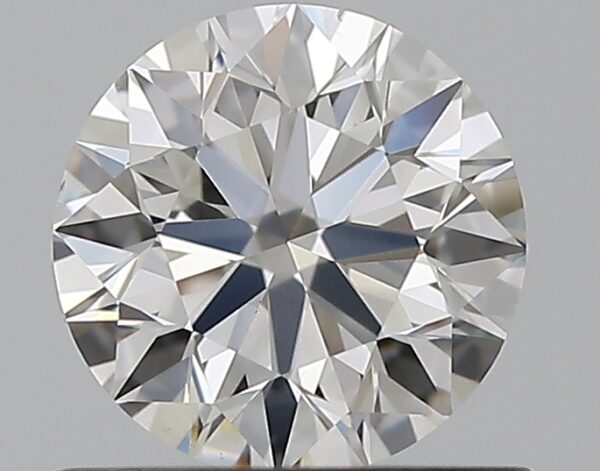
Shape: round
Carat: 0.61
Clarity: VS2
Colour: E
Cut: EX
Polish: EX
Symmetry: EX
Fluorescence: N
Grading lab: GIA
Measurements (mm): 5.4 x 5.43 x 3.39